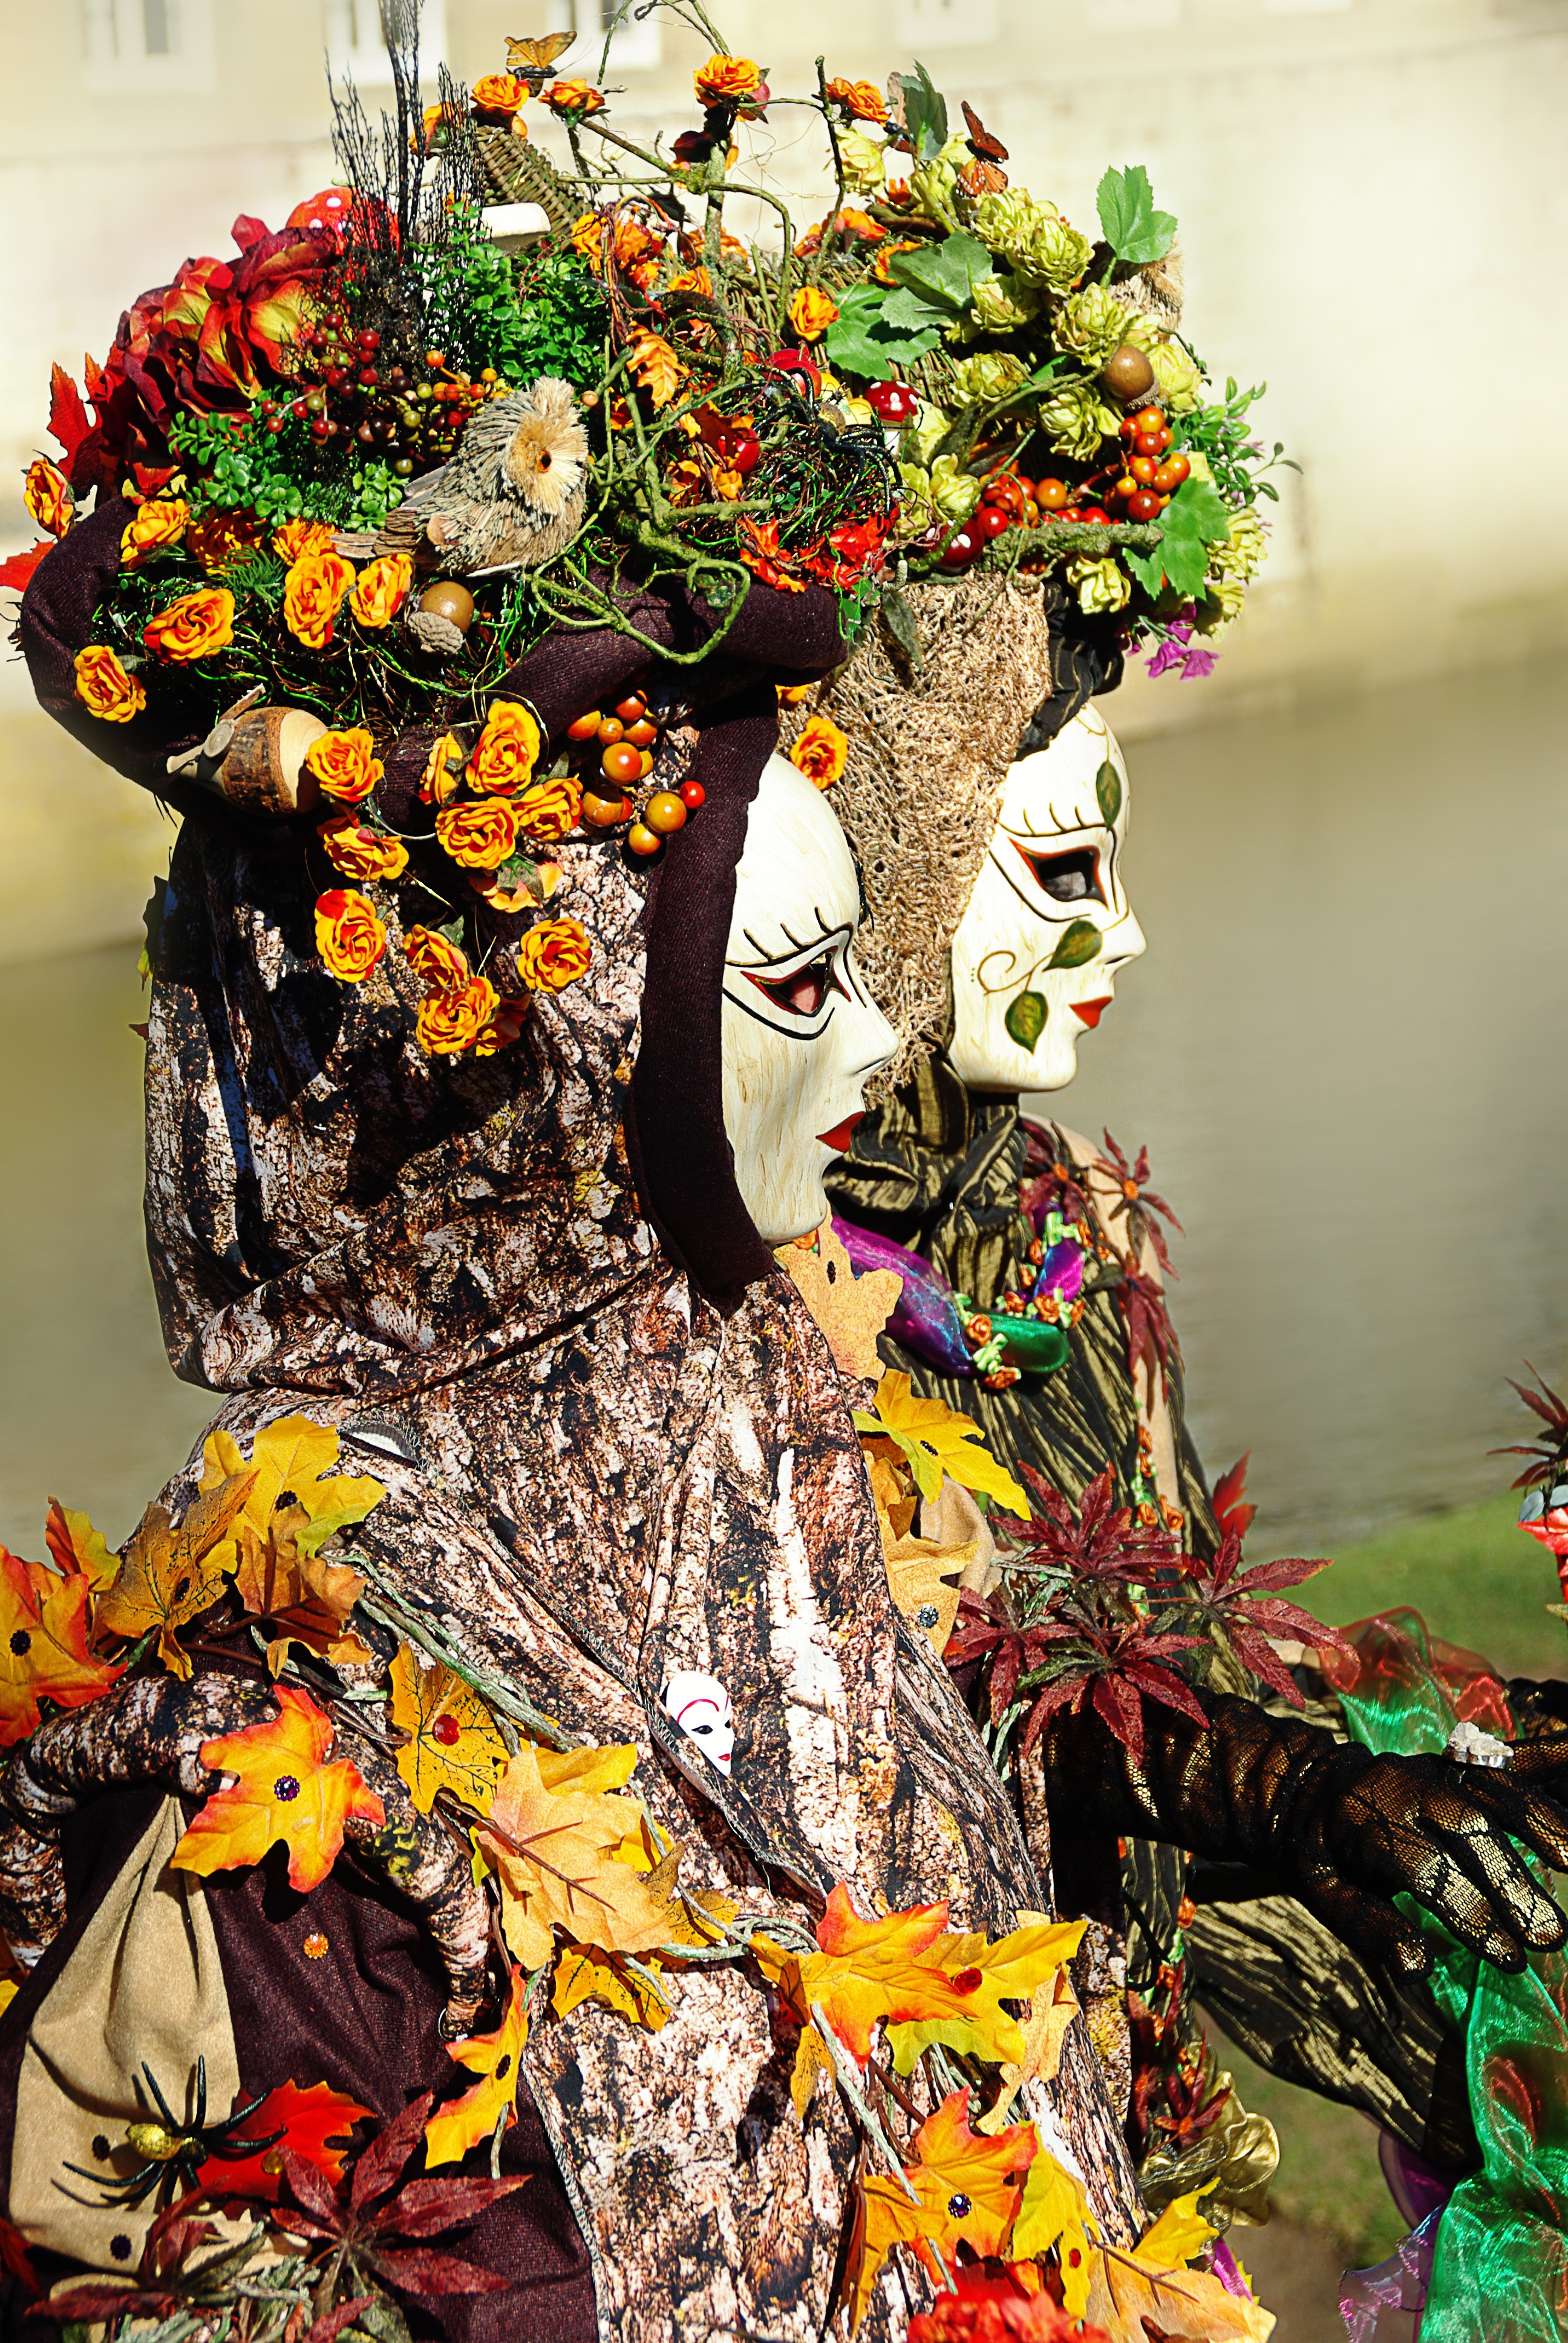
flower, carnival, autumn, venice, colorful, flora, art, women, venezia, masks, tradition, floristry, schwabisch hall